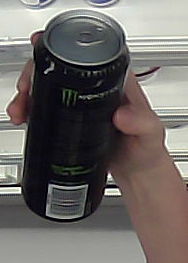
Product: monster_energydrink